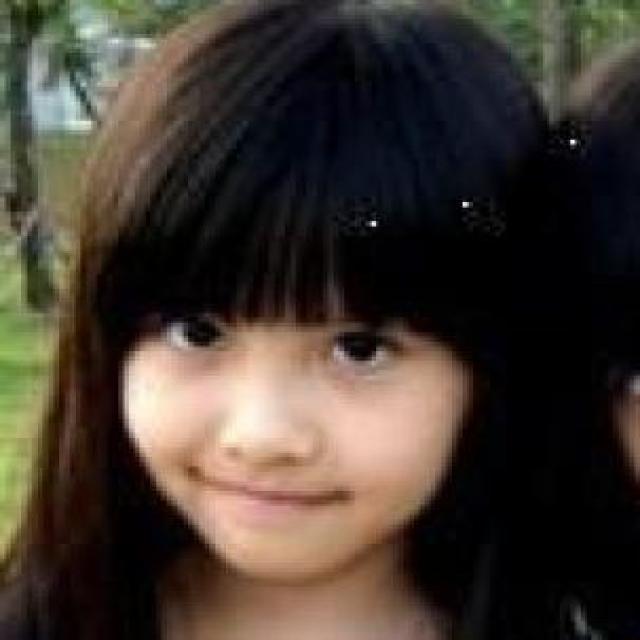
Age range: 0-12